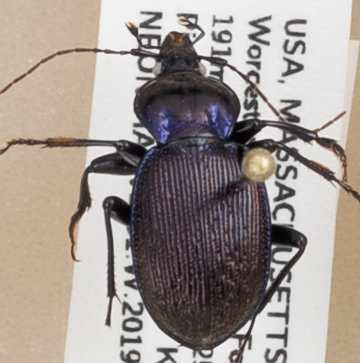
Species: Sphaeroderus stenostomus lecontei
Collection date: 2019-06-04
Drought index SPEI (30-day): -0.1
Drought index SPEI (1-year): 2.09
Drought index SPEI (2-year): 2.09